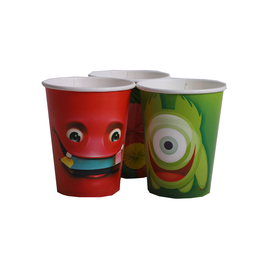
Label: paper